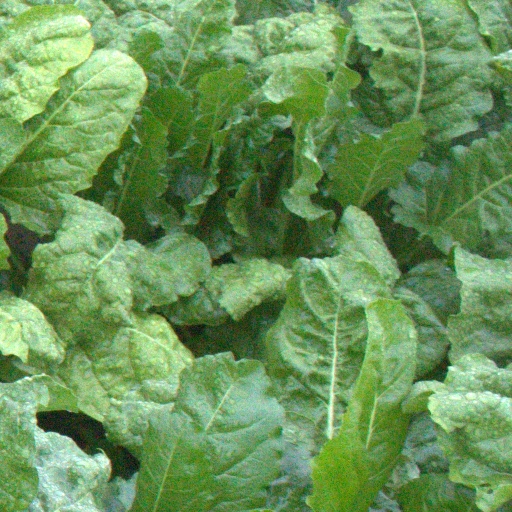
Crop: sugar beet